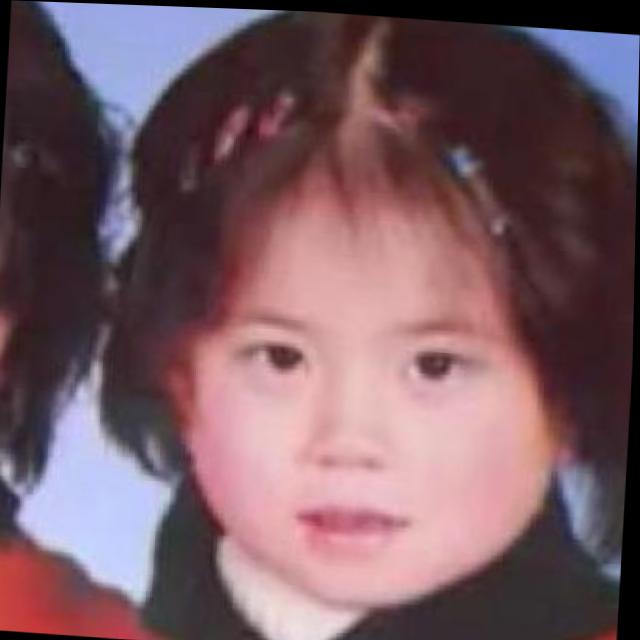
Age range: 0-12